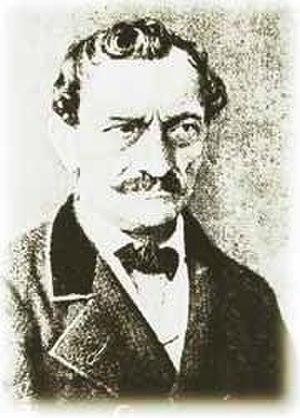
Radenska est une marque d'eau minérale slovène, appartenant à Radenska. Elle est l'une des plus anciennes marques slovènes.